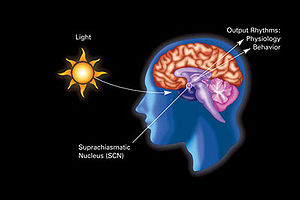
Døgnrytme / Biologisk ur hos pattedyr
Illustration af lys og mørkes indflydelse på døgnrytme og den tilknyttede fysiologi og adfærd gennem den nucleus suprachiasmaticus hos mennesker.
Døgnrytmer er de processer hos levende organismer, der gentager sig med en regelmæssighed af cirka et døgn. Døgnrytmer ses hos blandt andet planter, dyr, svampe og cyanobakterier. Det drejer sig om både biokemiske, hormonelle, fysiologiske og adfærdsmæssige processer.